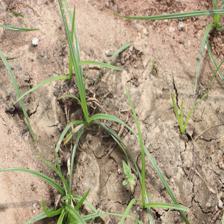
Label: Grass